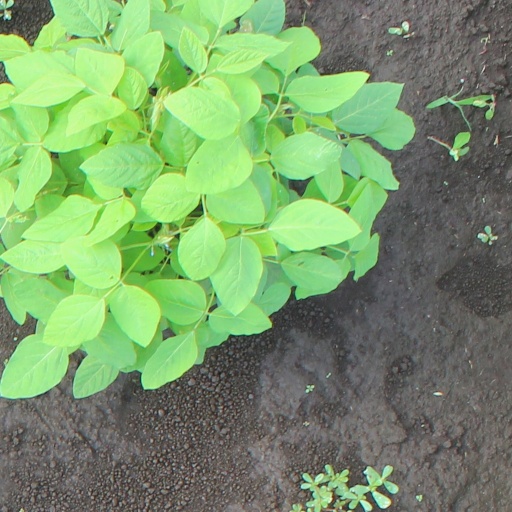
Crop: soybean